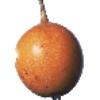
Label: granadilla